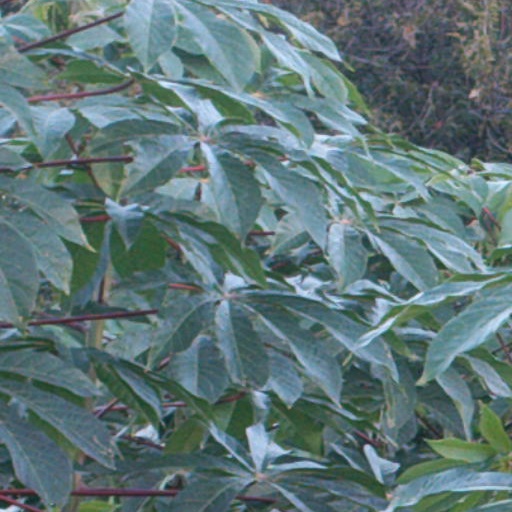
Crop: cassava